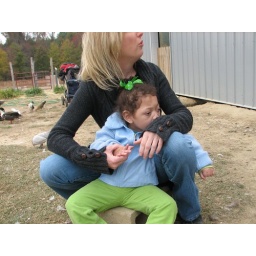
Farm in tuscumbia -Marcus on field trip and pizza for lunch